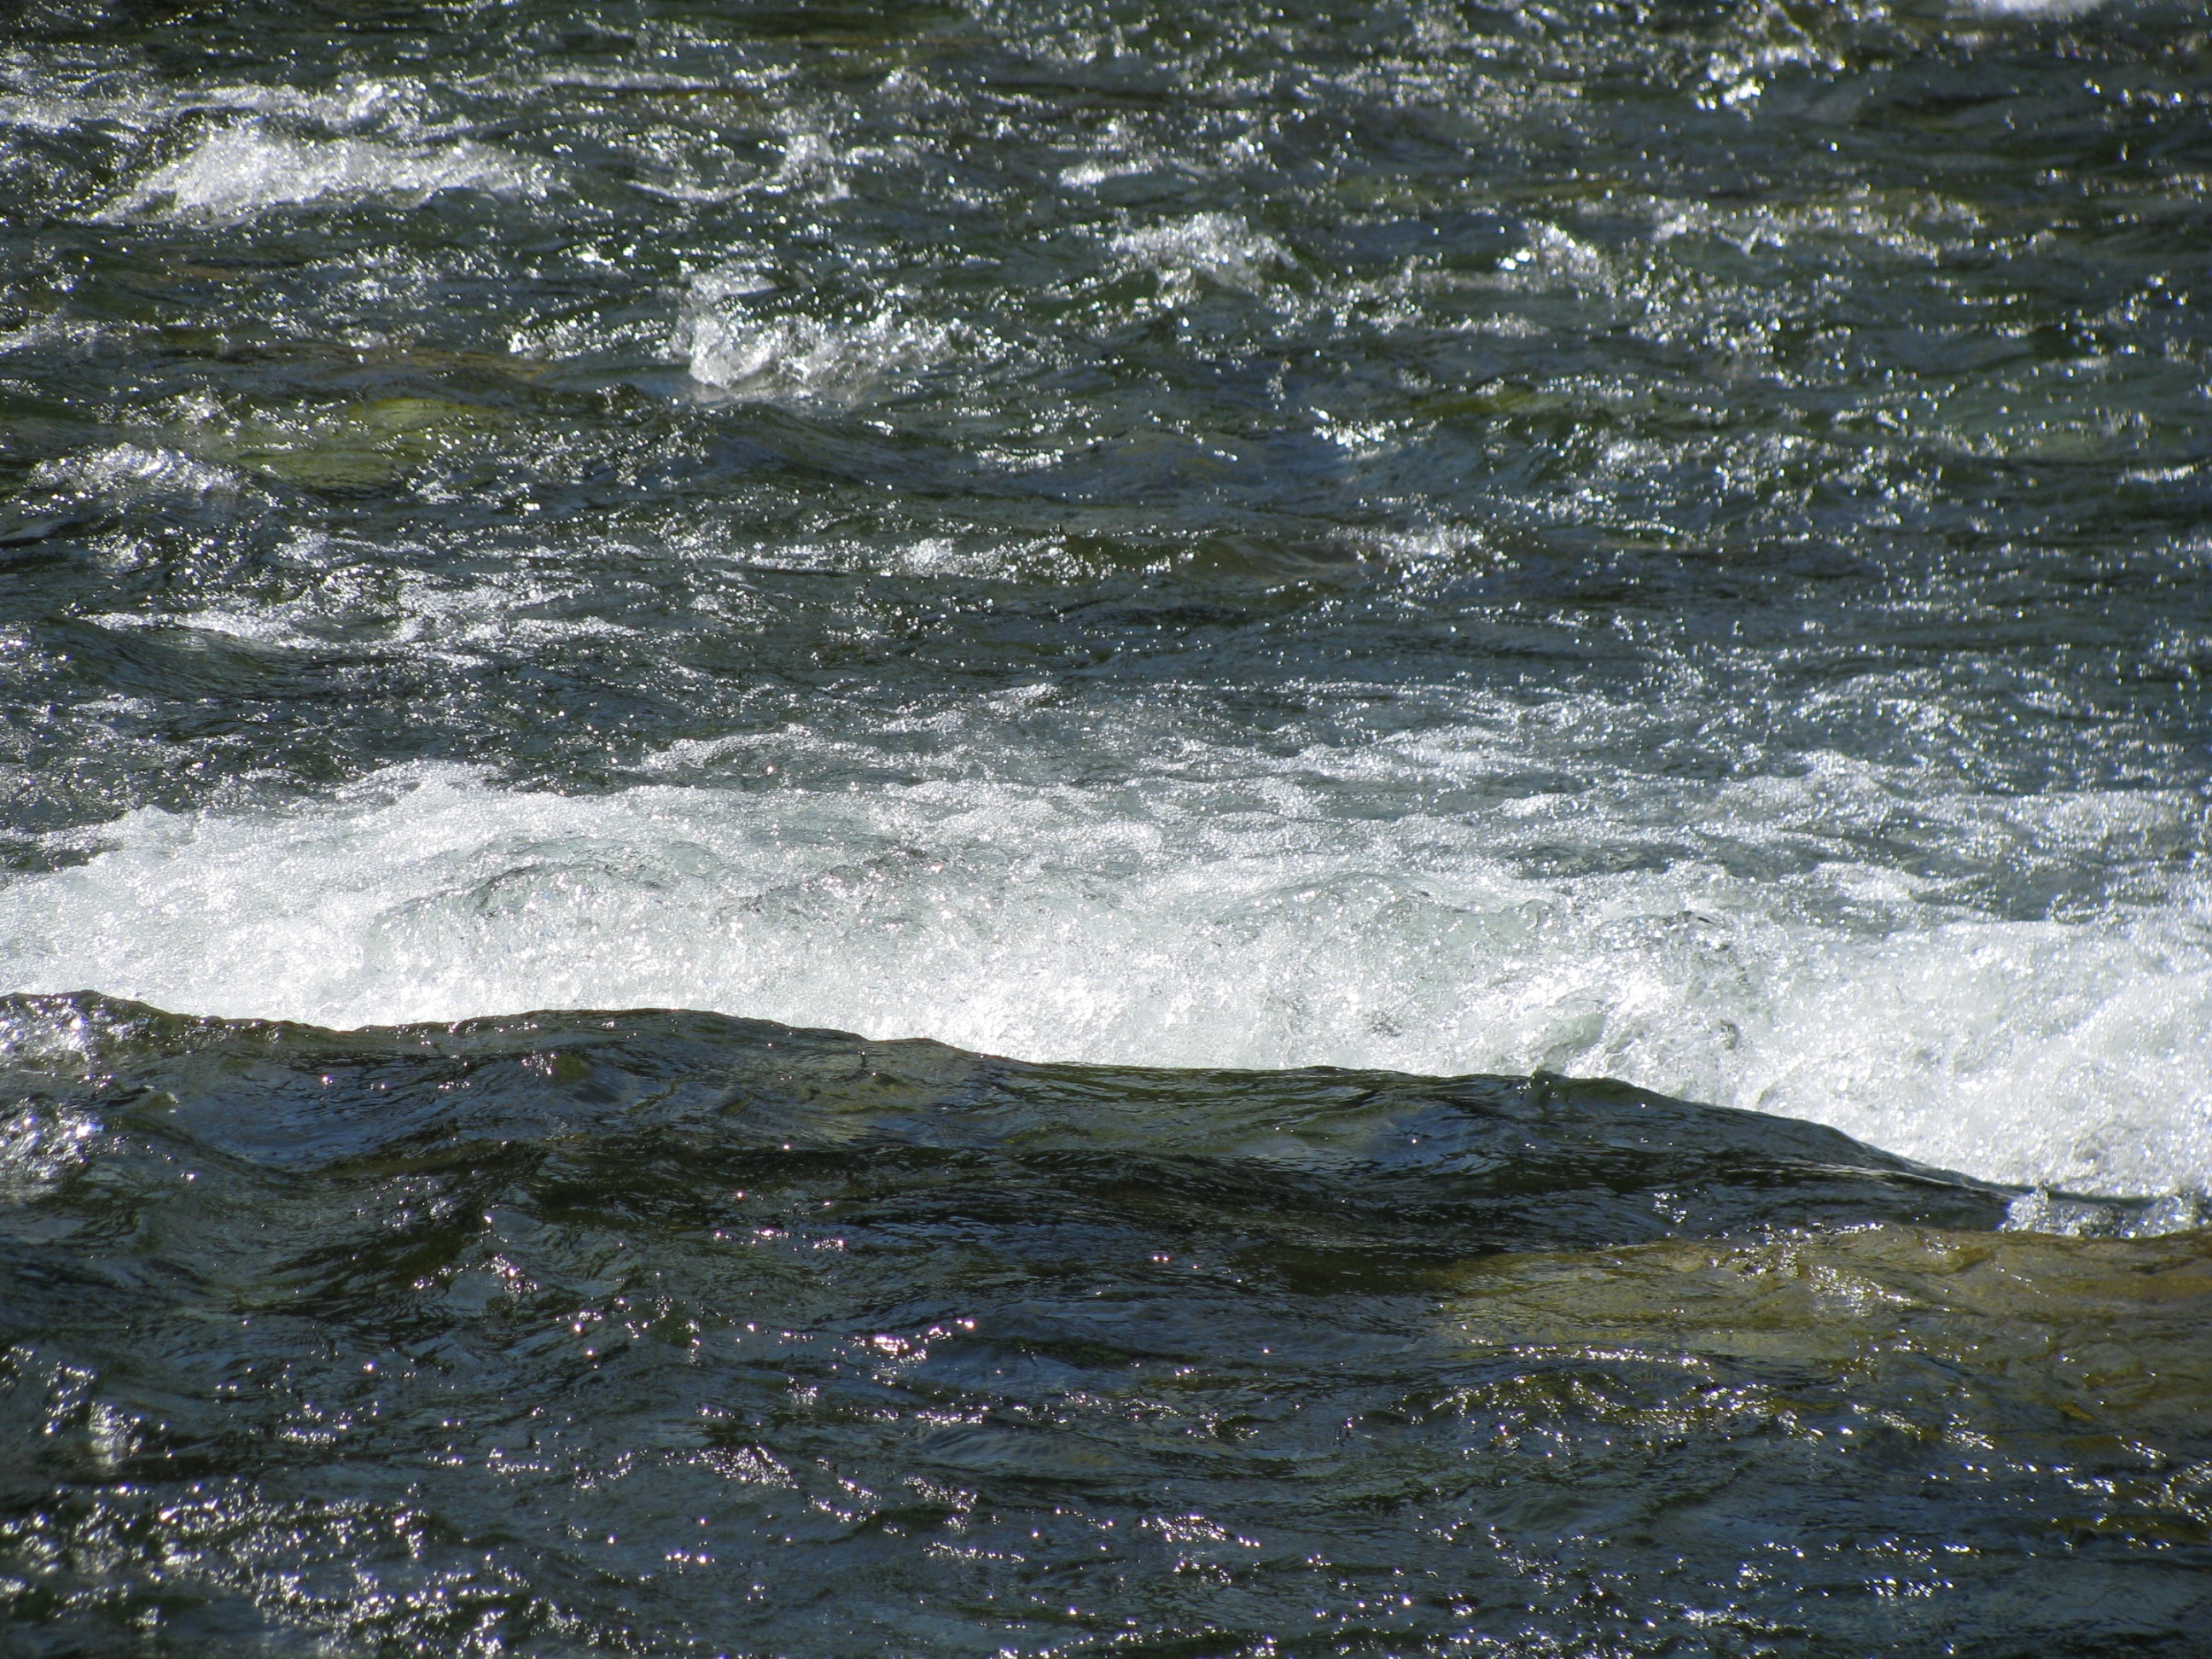
sea, coast, water, nature, rock, ocean, shore, wave, river, stream, rapid, body of water, wind wave